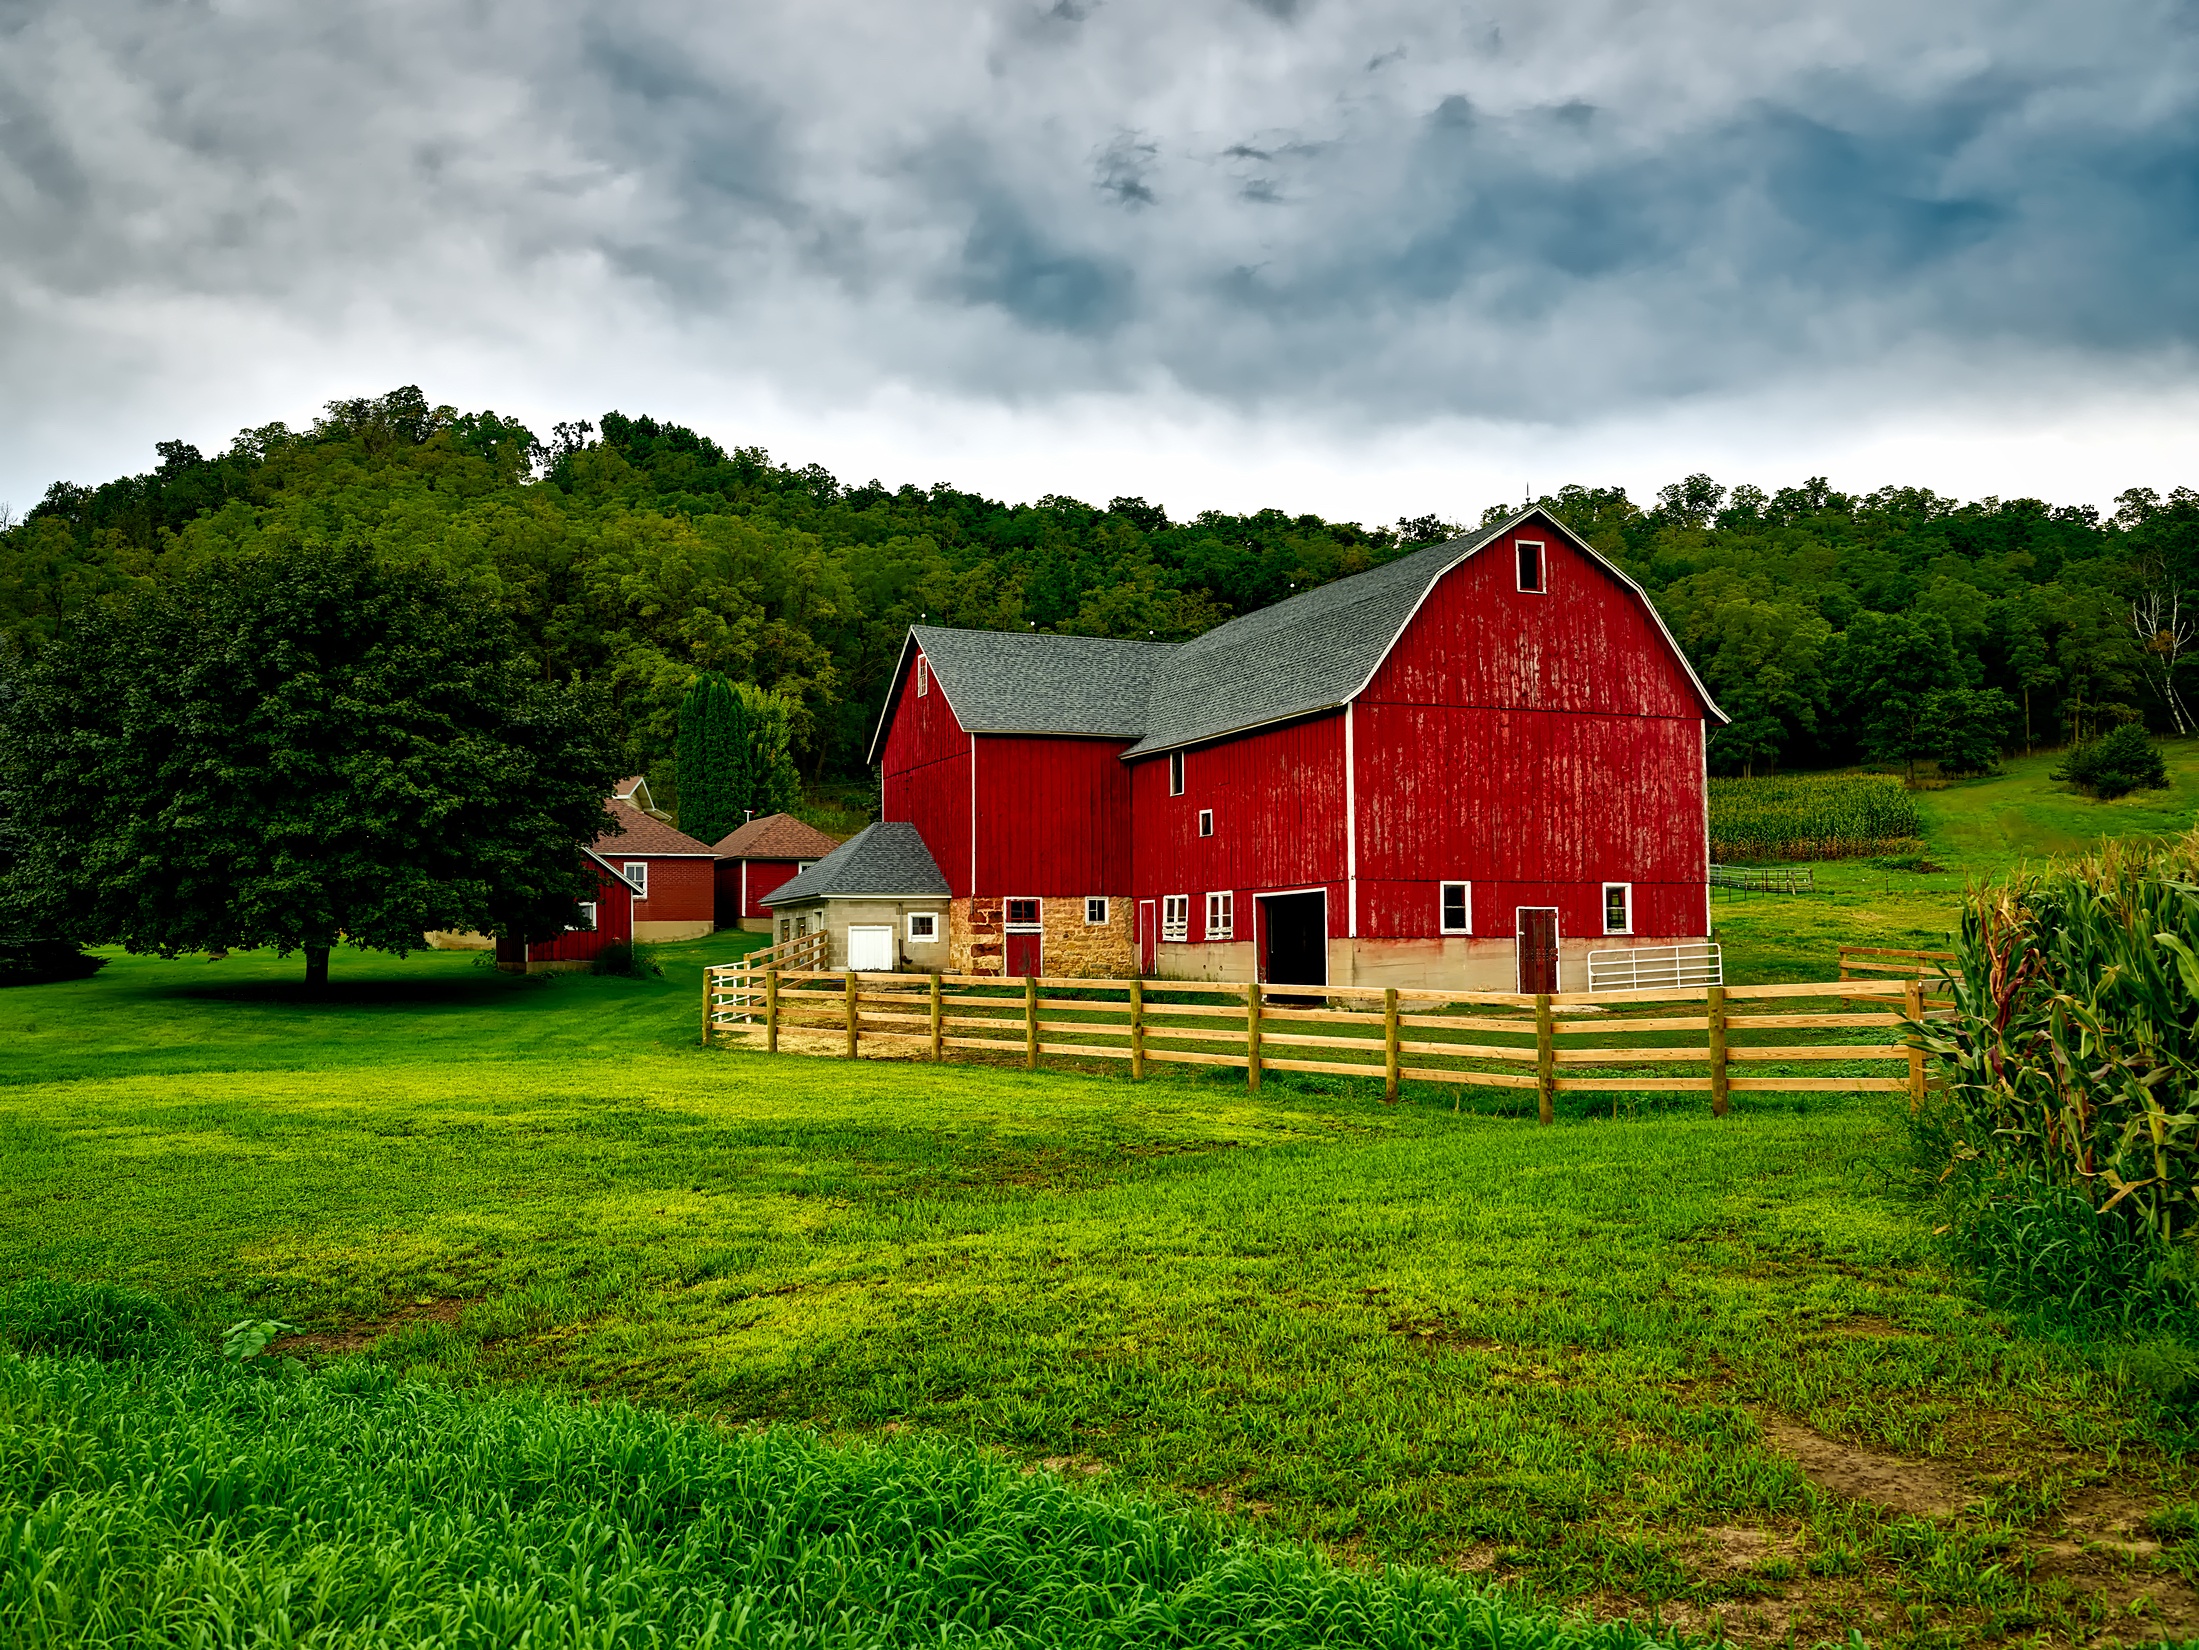
landscape, nature, forest, grass, fence, sky, field, farm, lawn, meadow, house, hill, flower, building, barn, country, rural, green, red, crop, pasture, corn, agriculture, trees, outdoors, woods, hdr, clouds, fields, estate, wisconsin, rural area